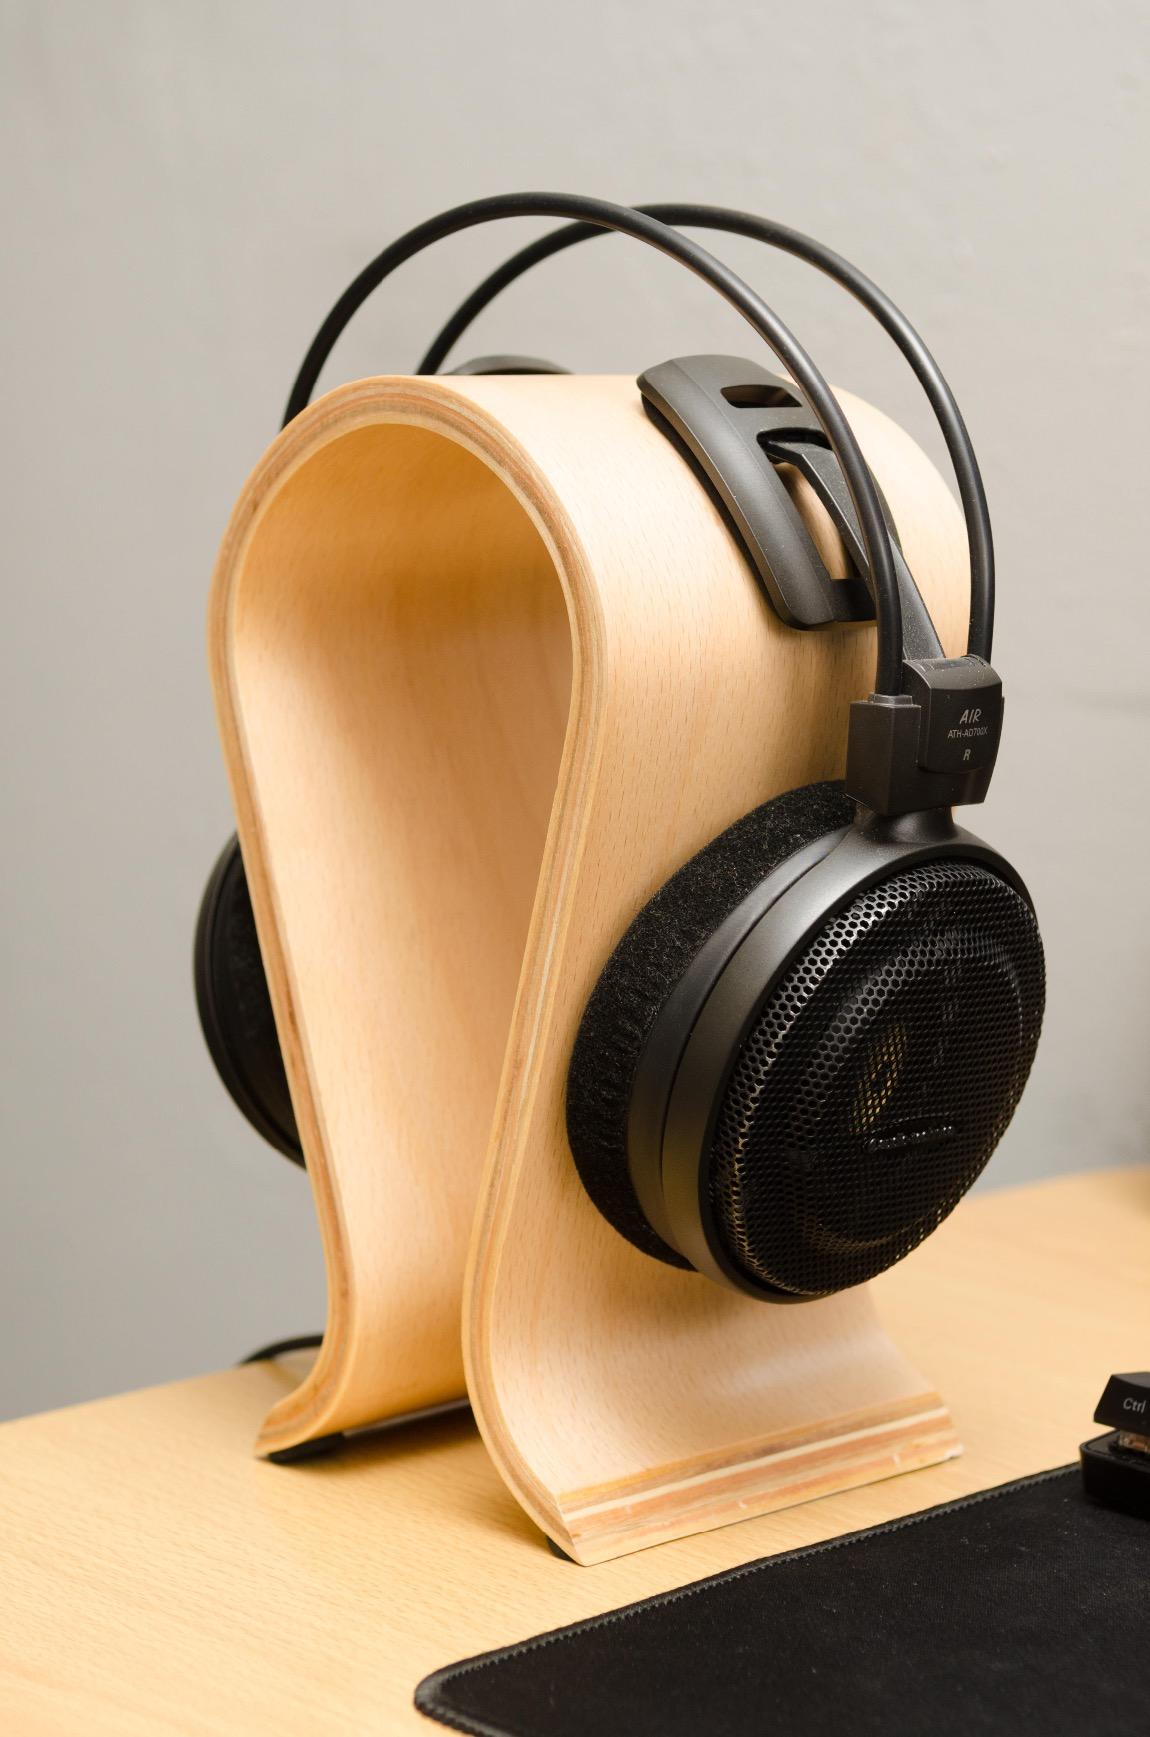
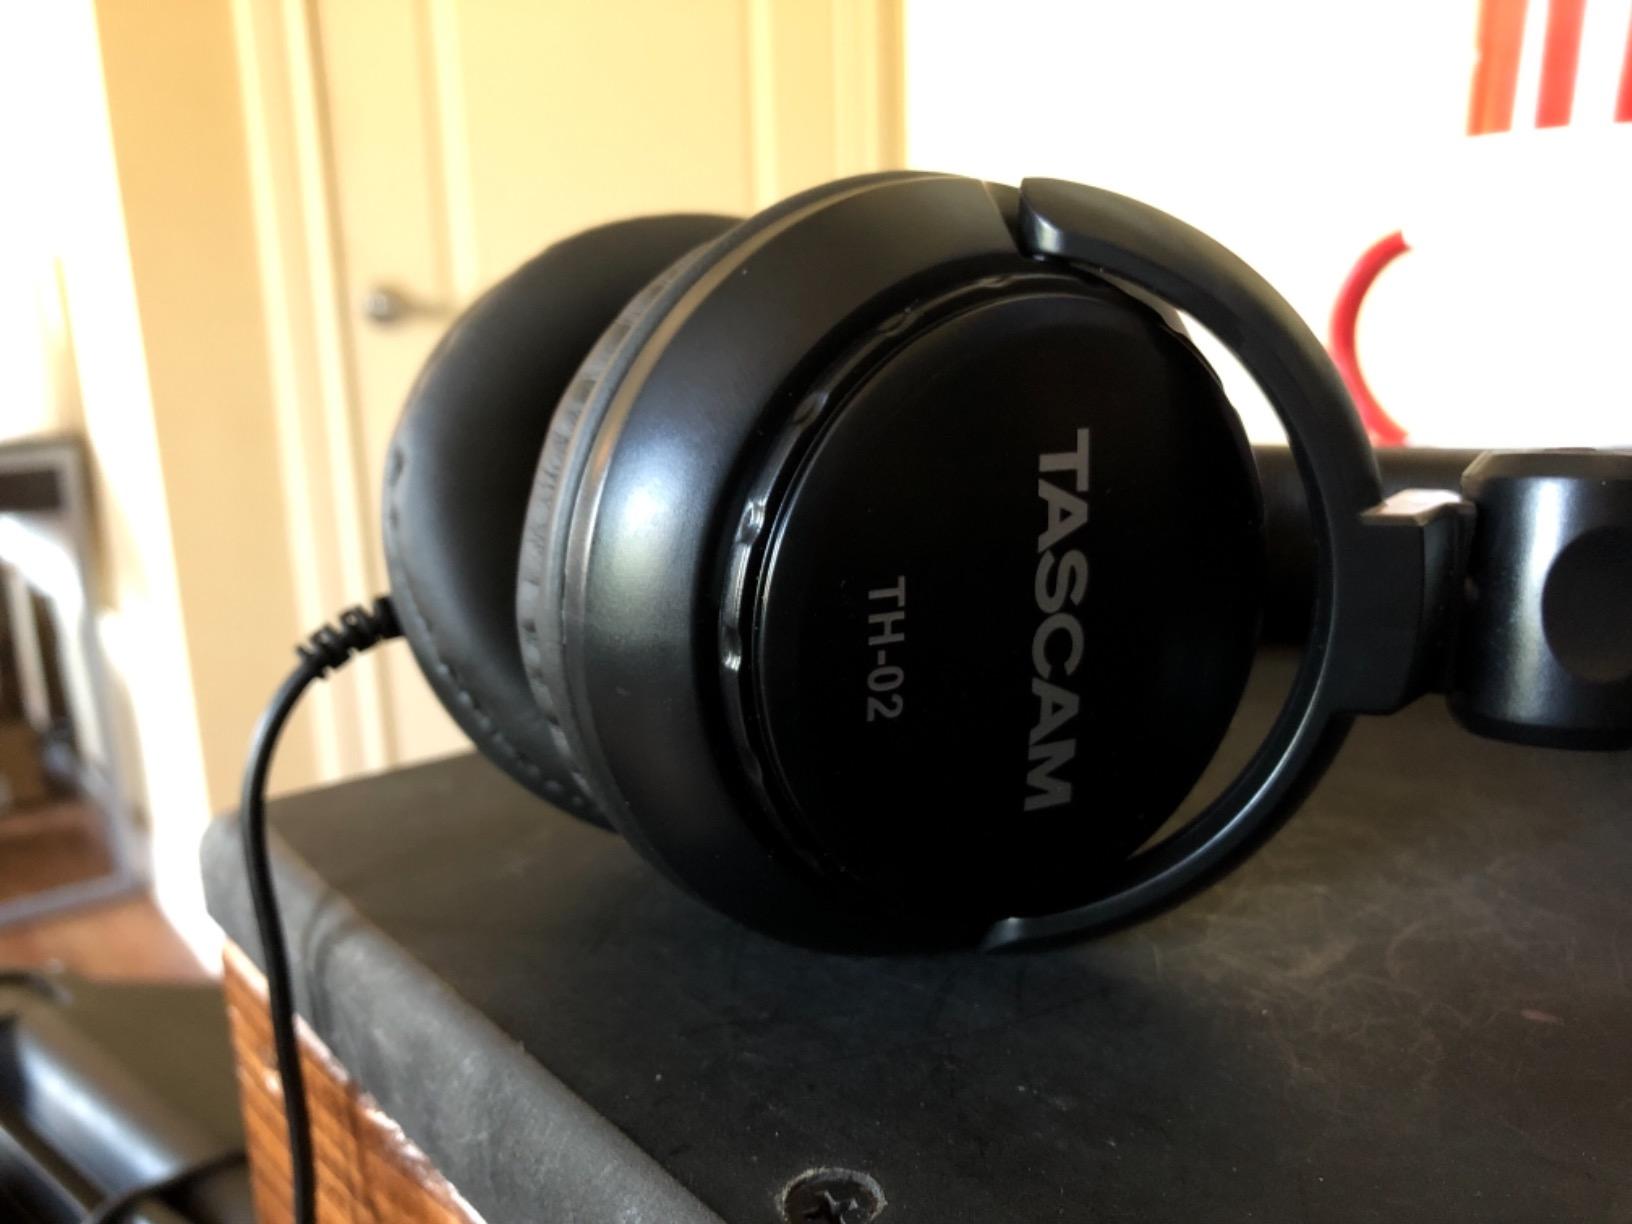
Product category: headphones
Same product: no